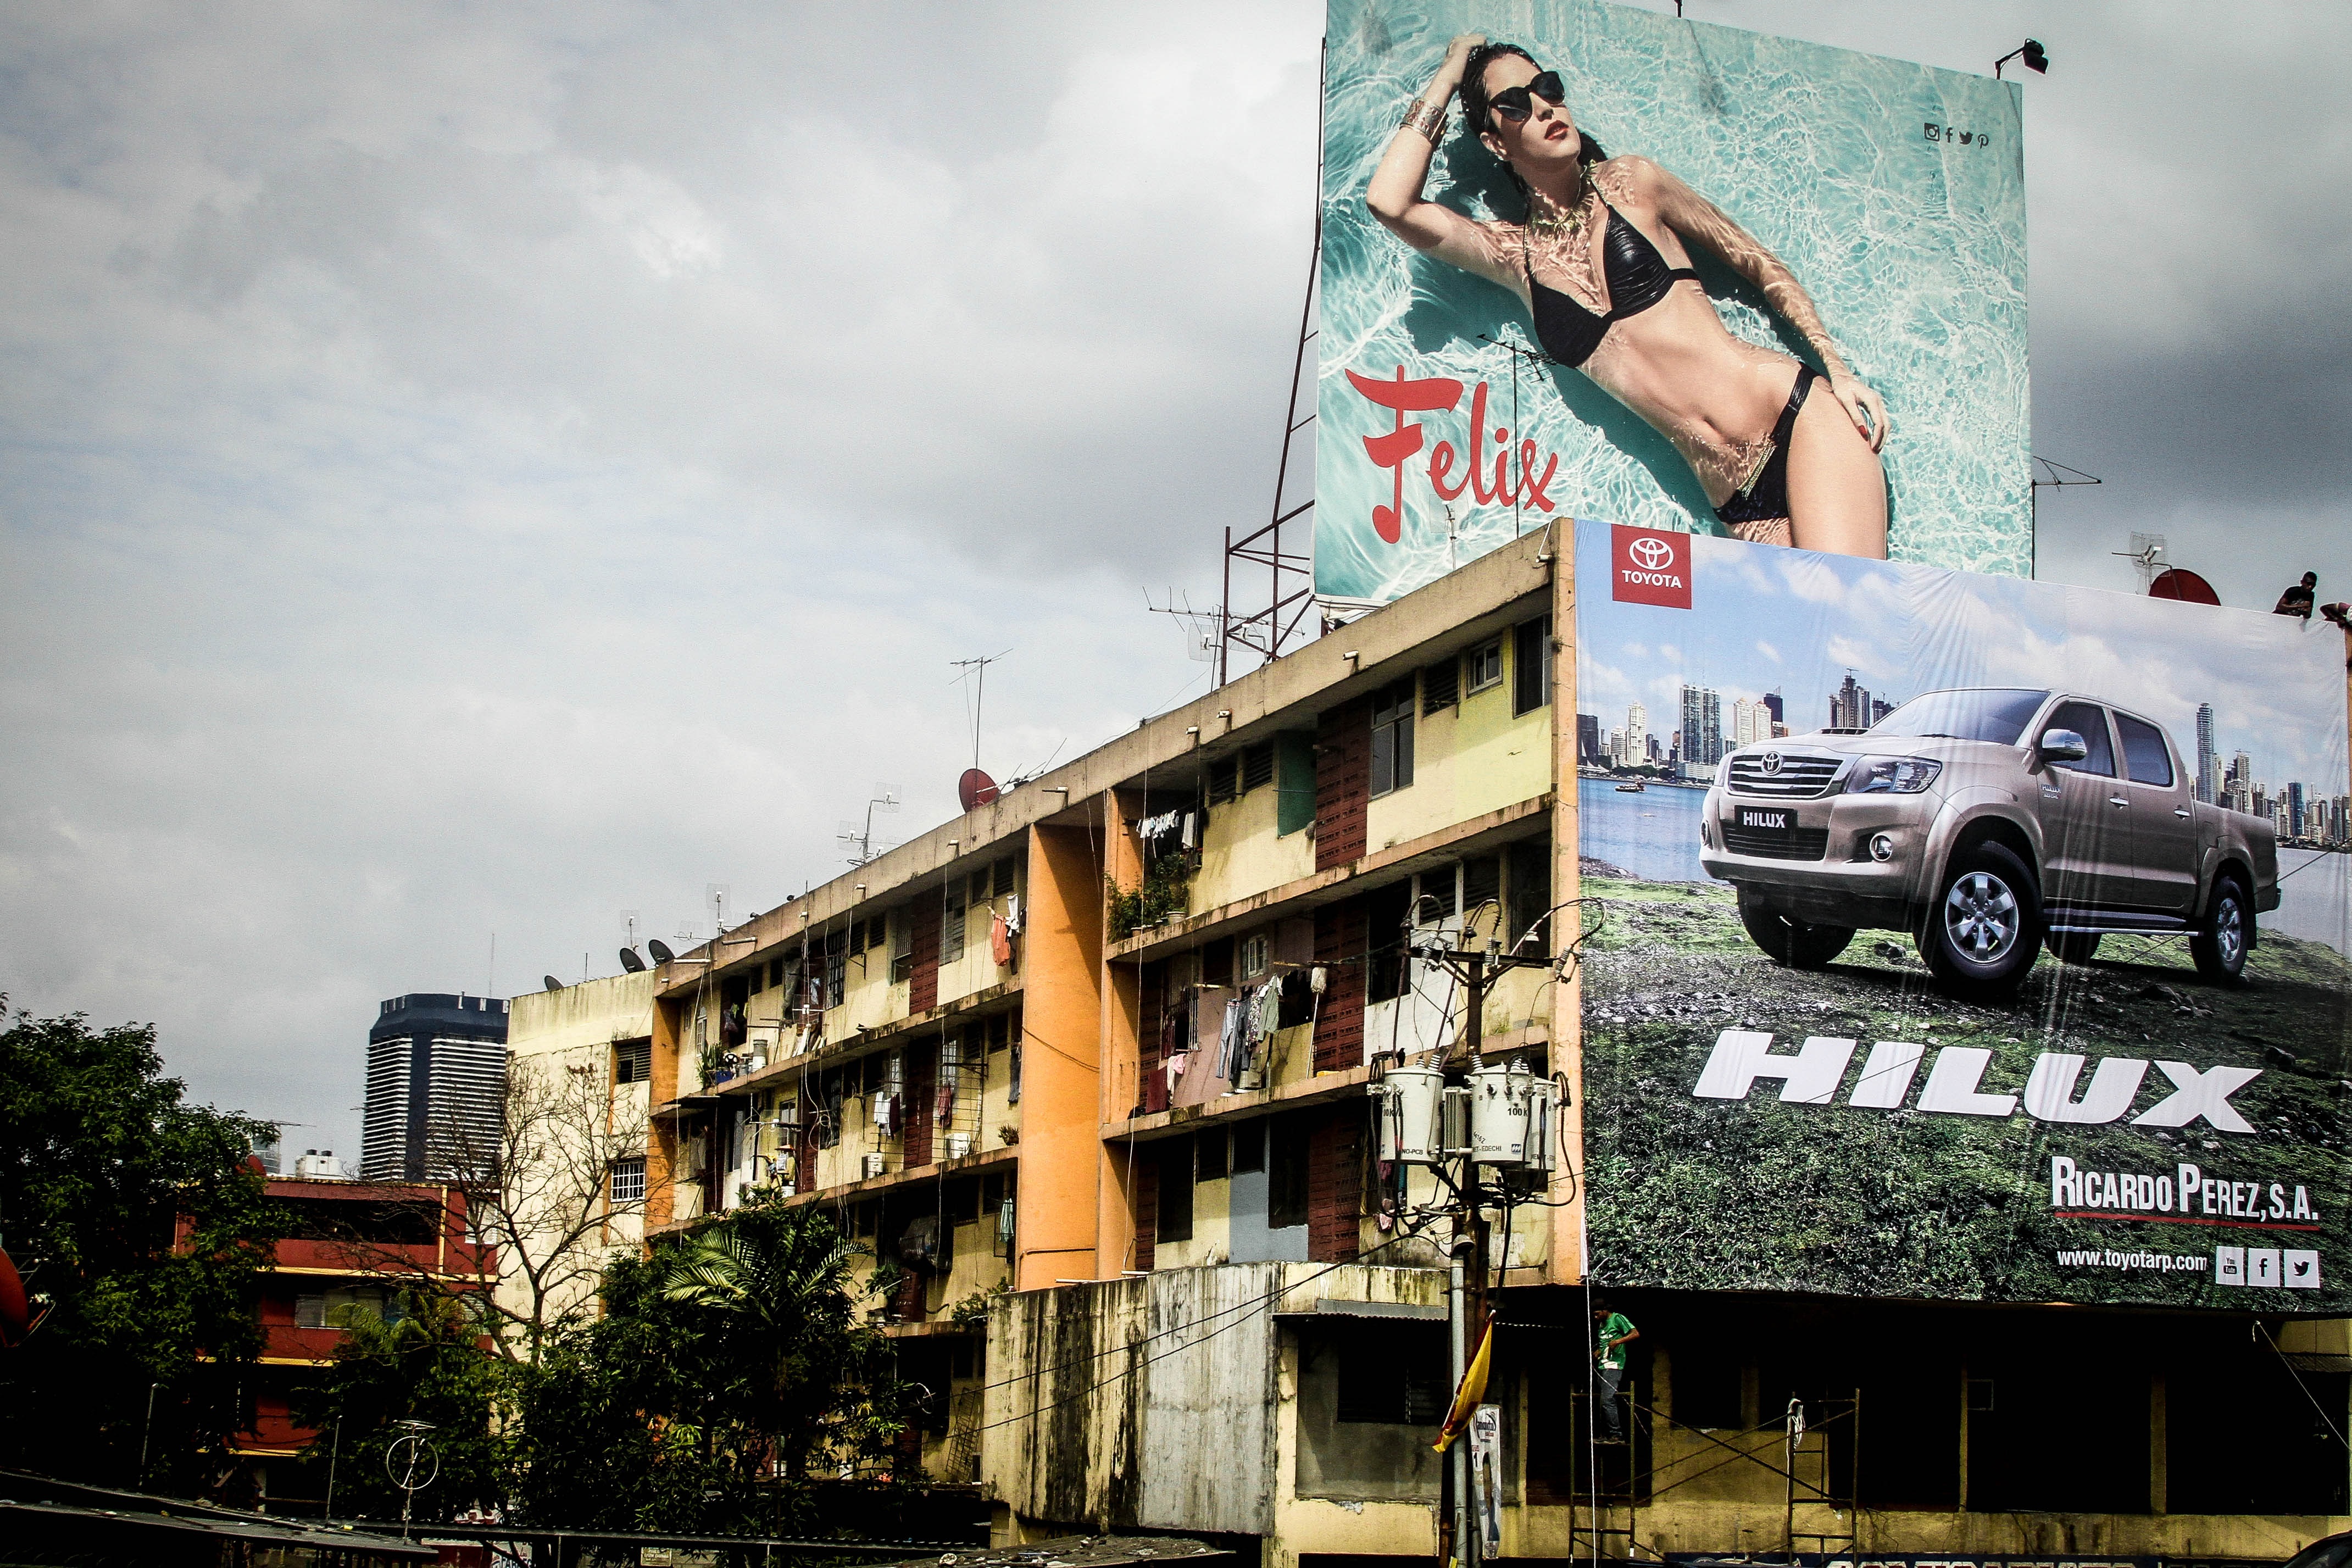
fence, architecture, road, building, city, urban, advertising, transport, construction, vehicle, old building, height, art, billboard, facades, urban area